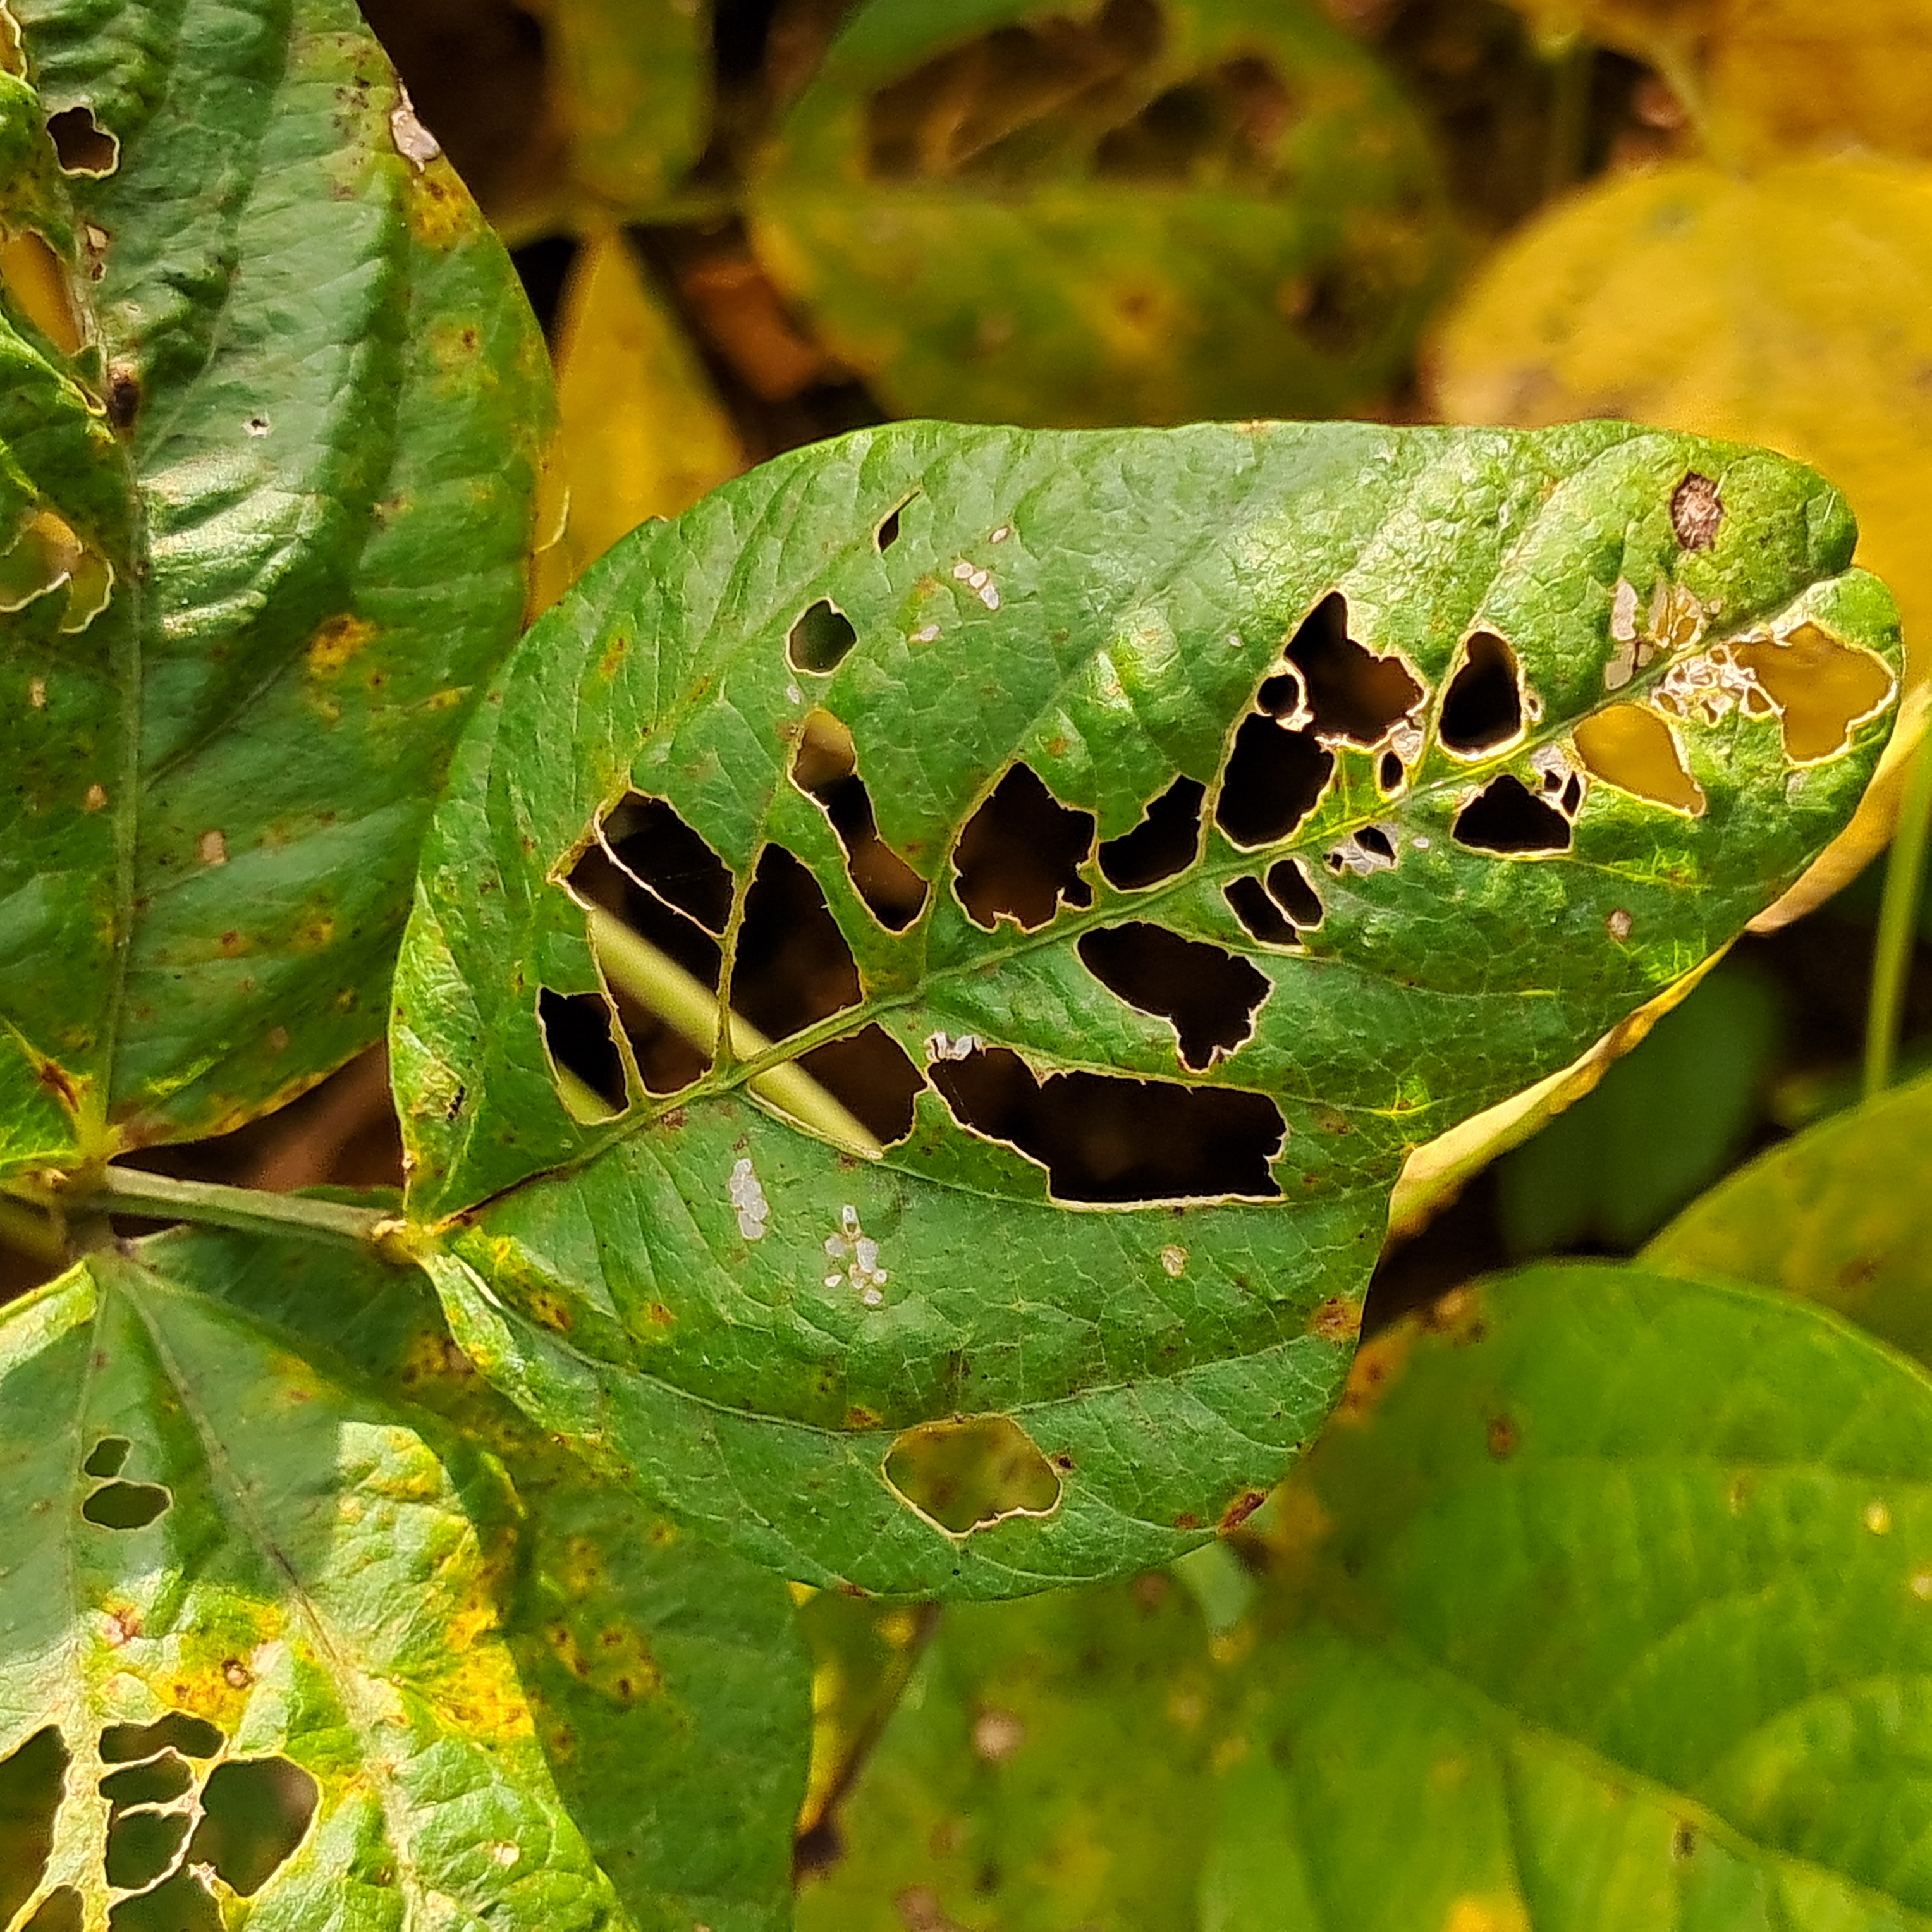
Label: Caterpillar_Semilooper_Pest